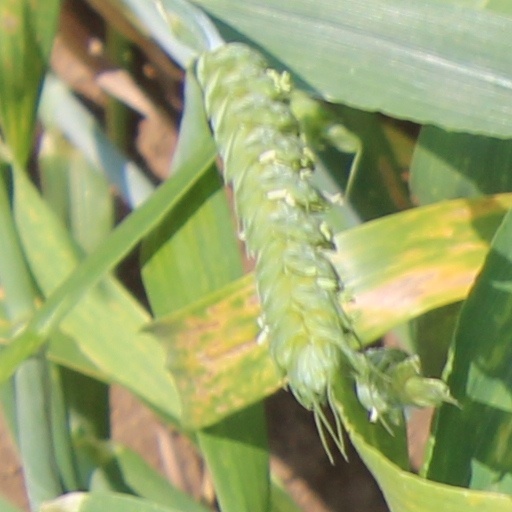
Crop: wheat